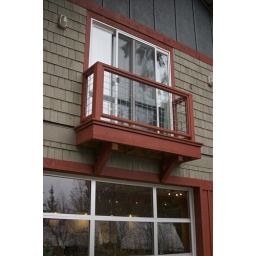
Our outdoor balcony above the overhead garage door in the living room.